Answer in natural language. Considering the relative positions, where is black modern high-back chair with respect to brown top white leg dining table? Choose between the following options: right or left
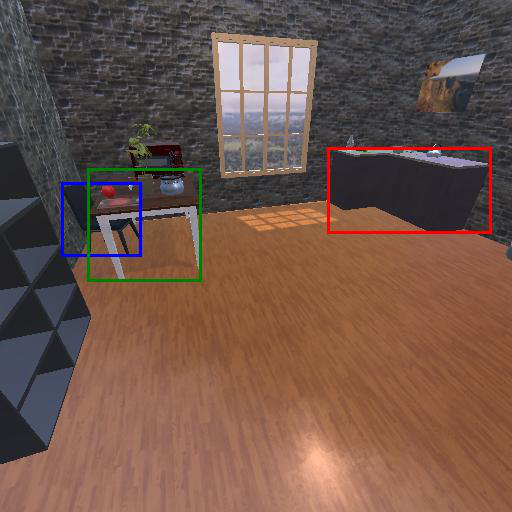
<answer>left</answer>